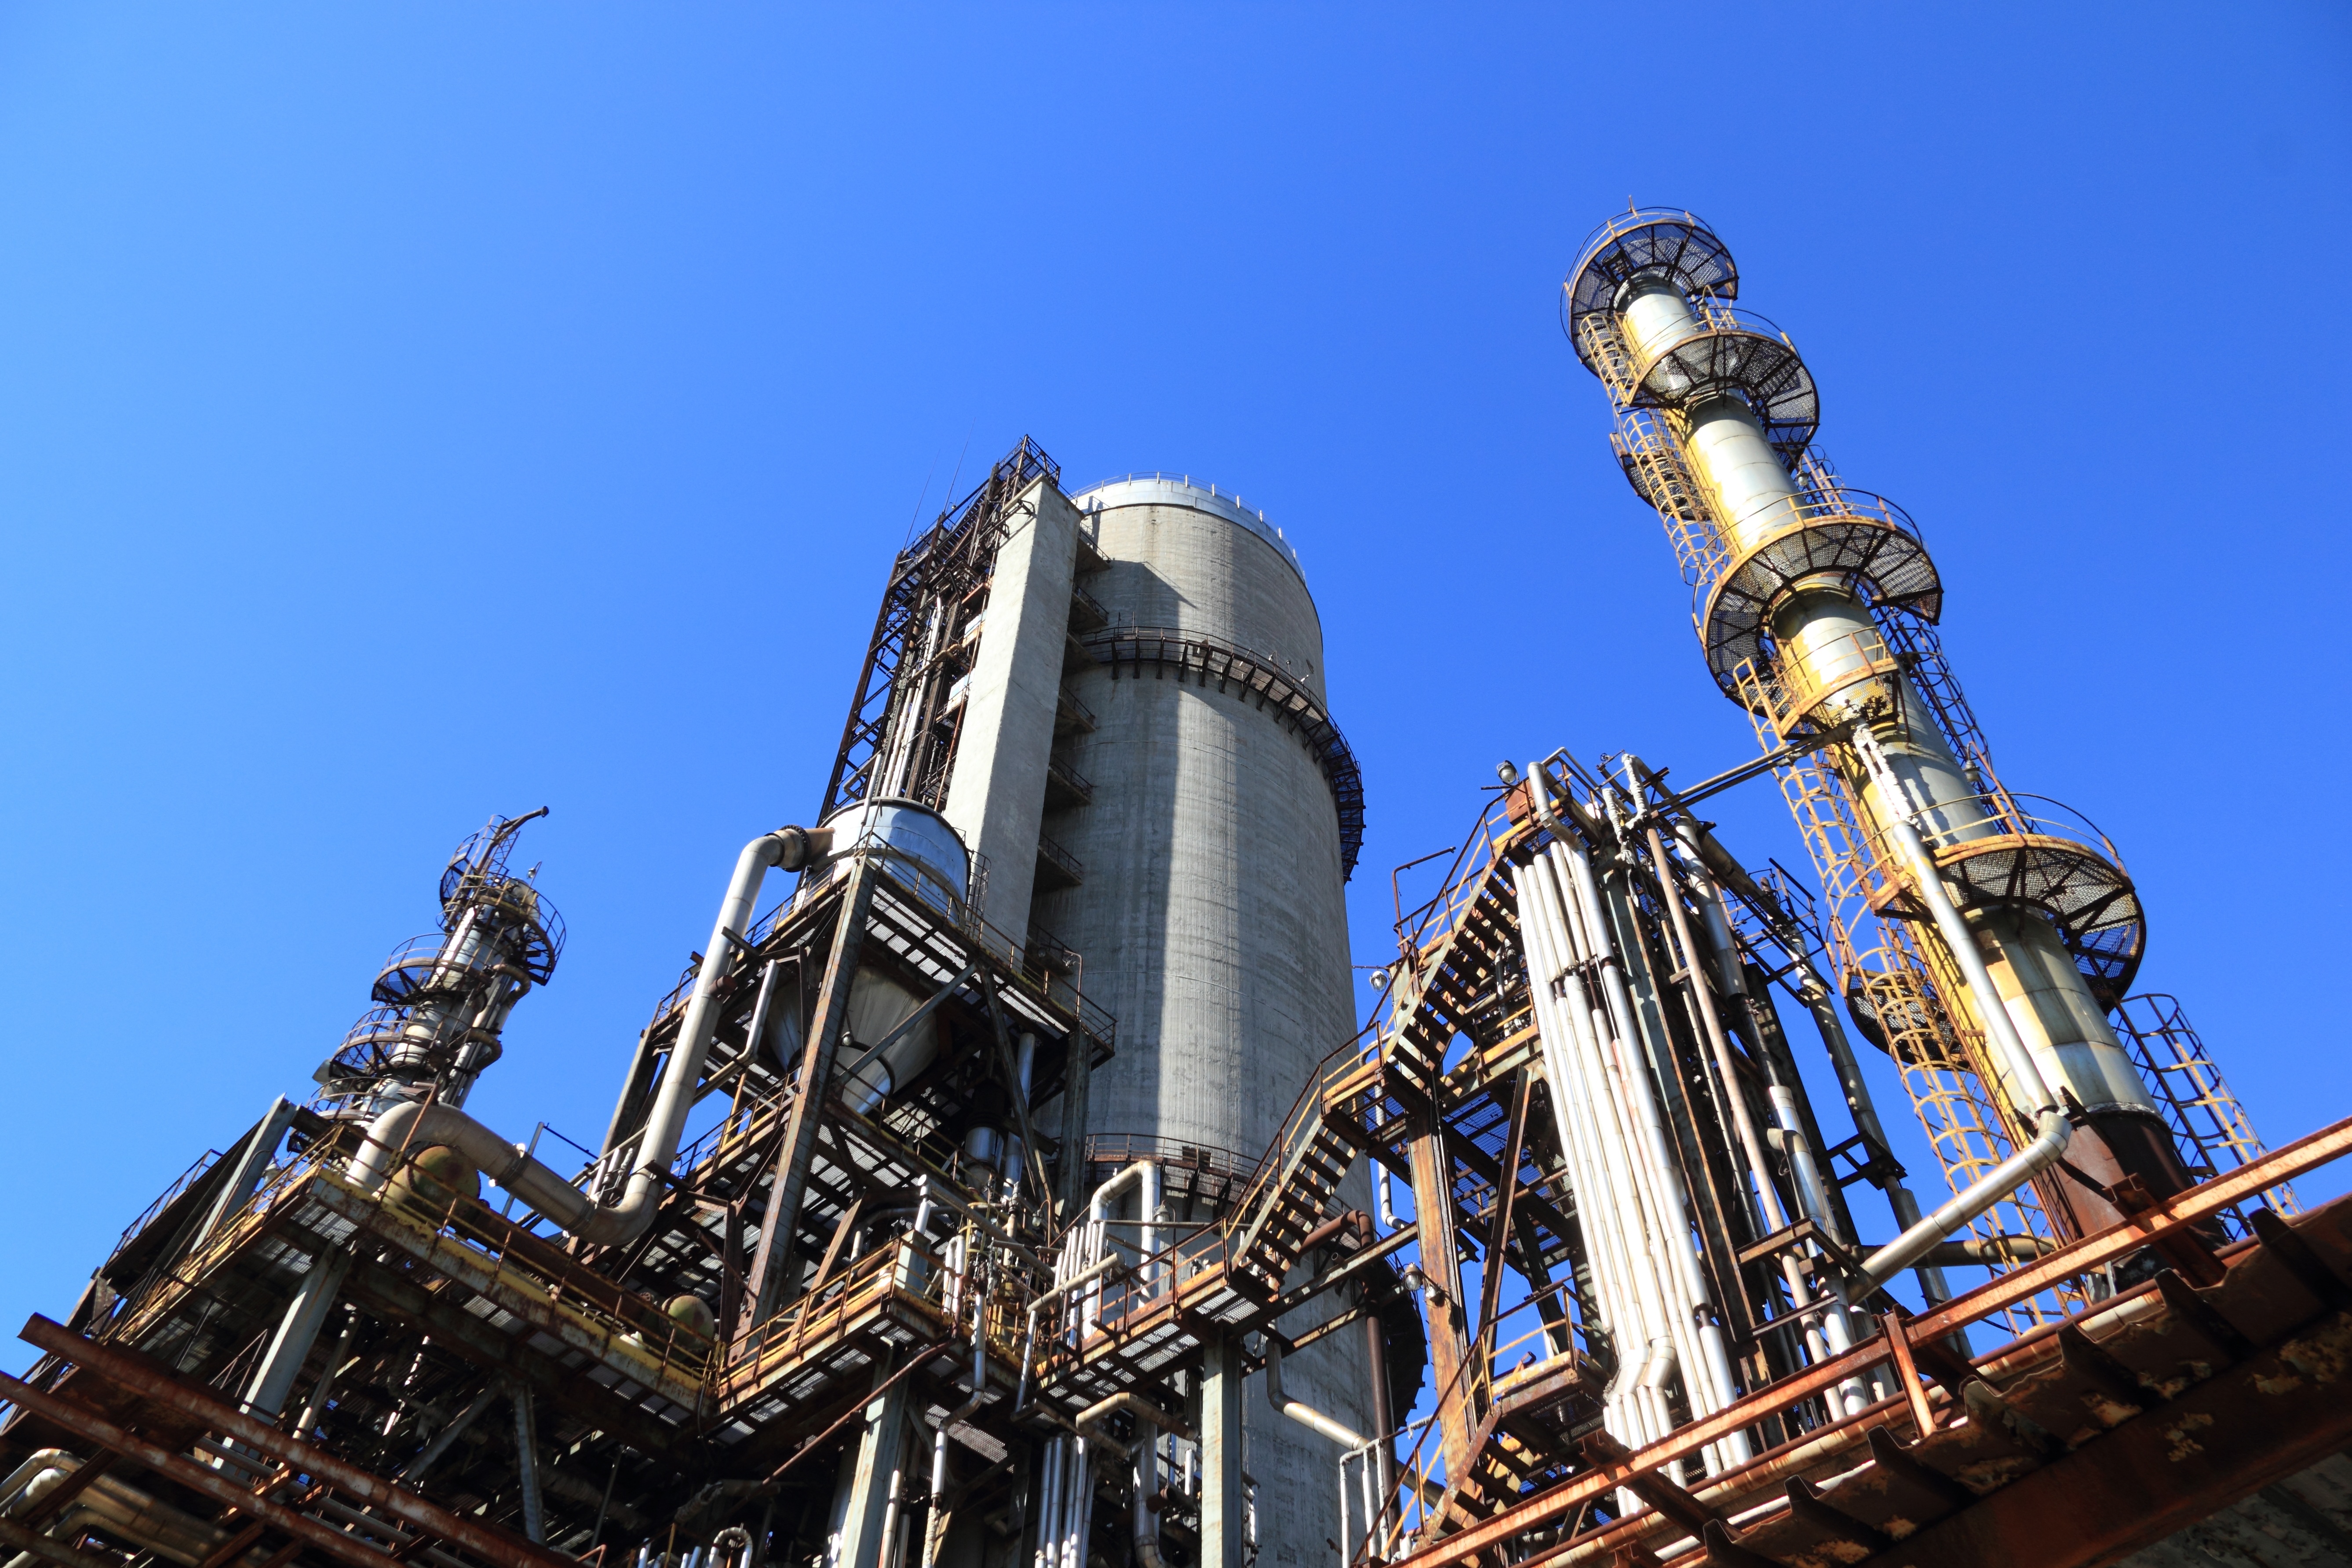
plant, abandoned, industry, chemical, bulgaria, vratsa